The Peripheral

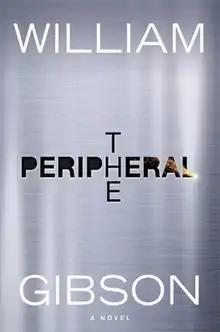
First-edition dust jacket cover

The Peripheral is a 2014 science fiction mystery-thriller novel by William Gibson set in near- and post-apocalyptic versions of the future. The story focuses on a young rural-town American woman who lives in the near future, and on a London publicist who lives 70 years thereafter. Gibson's 2020 book "Agency" is set in the same world. A television series adaptation of "The Peripheral", produced by Amazon, began streaming in October 2022.